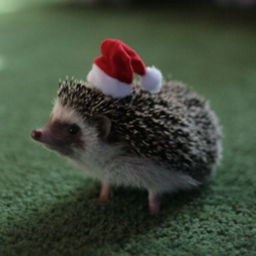
if i owned small animals , they would all wear hats .